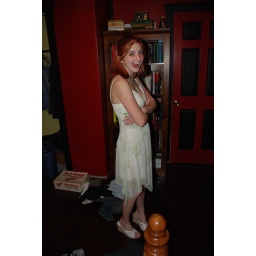
Dani in her green dress before Tina's wedding